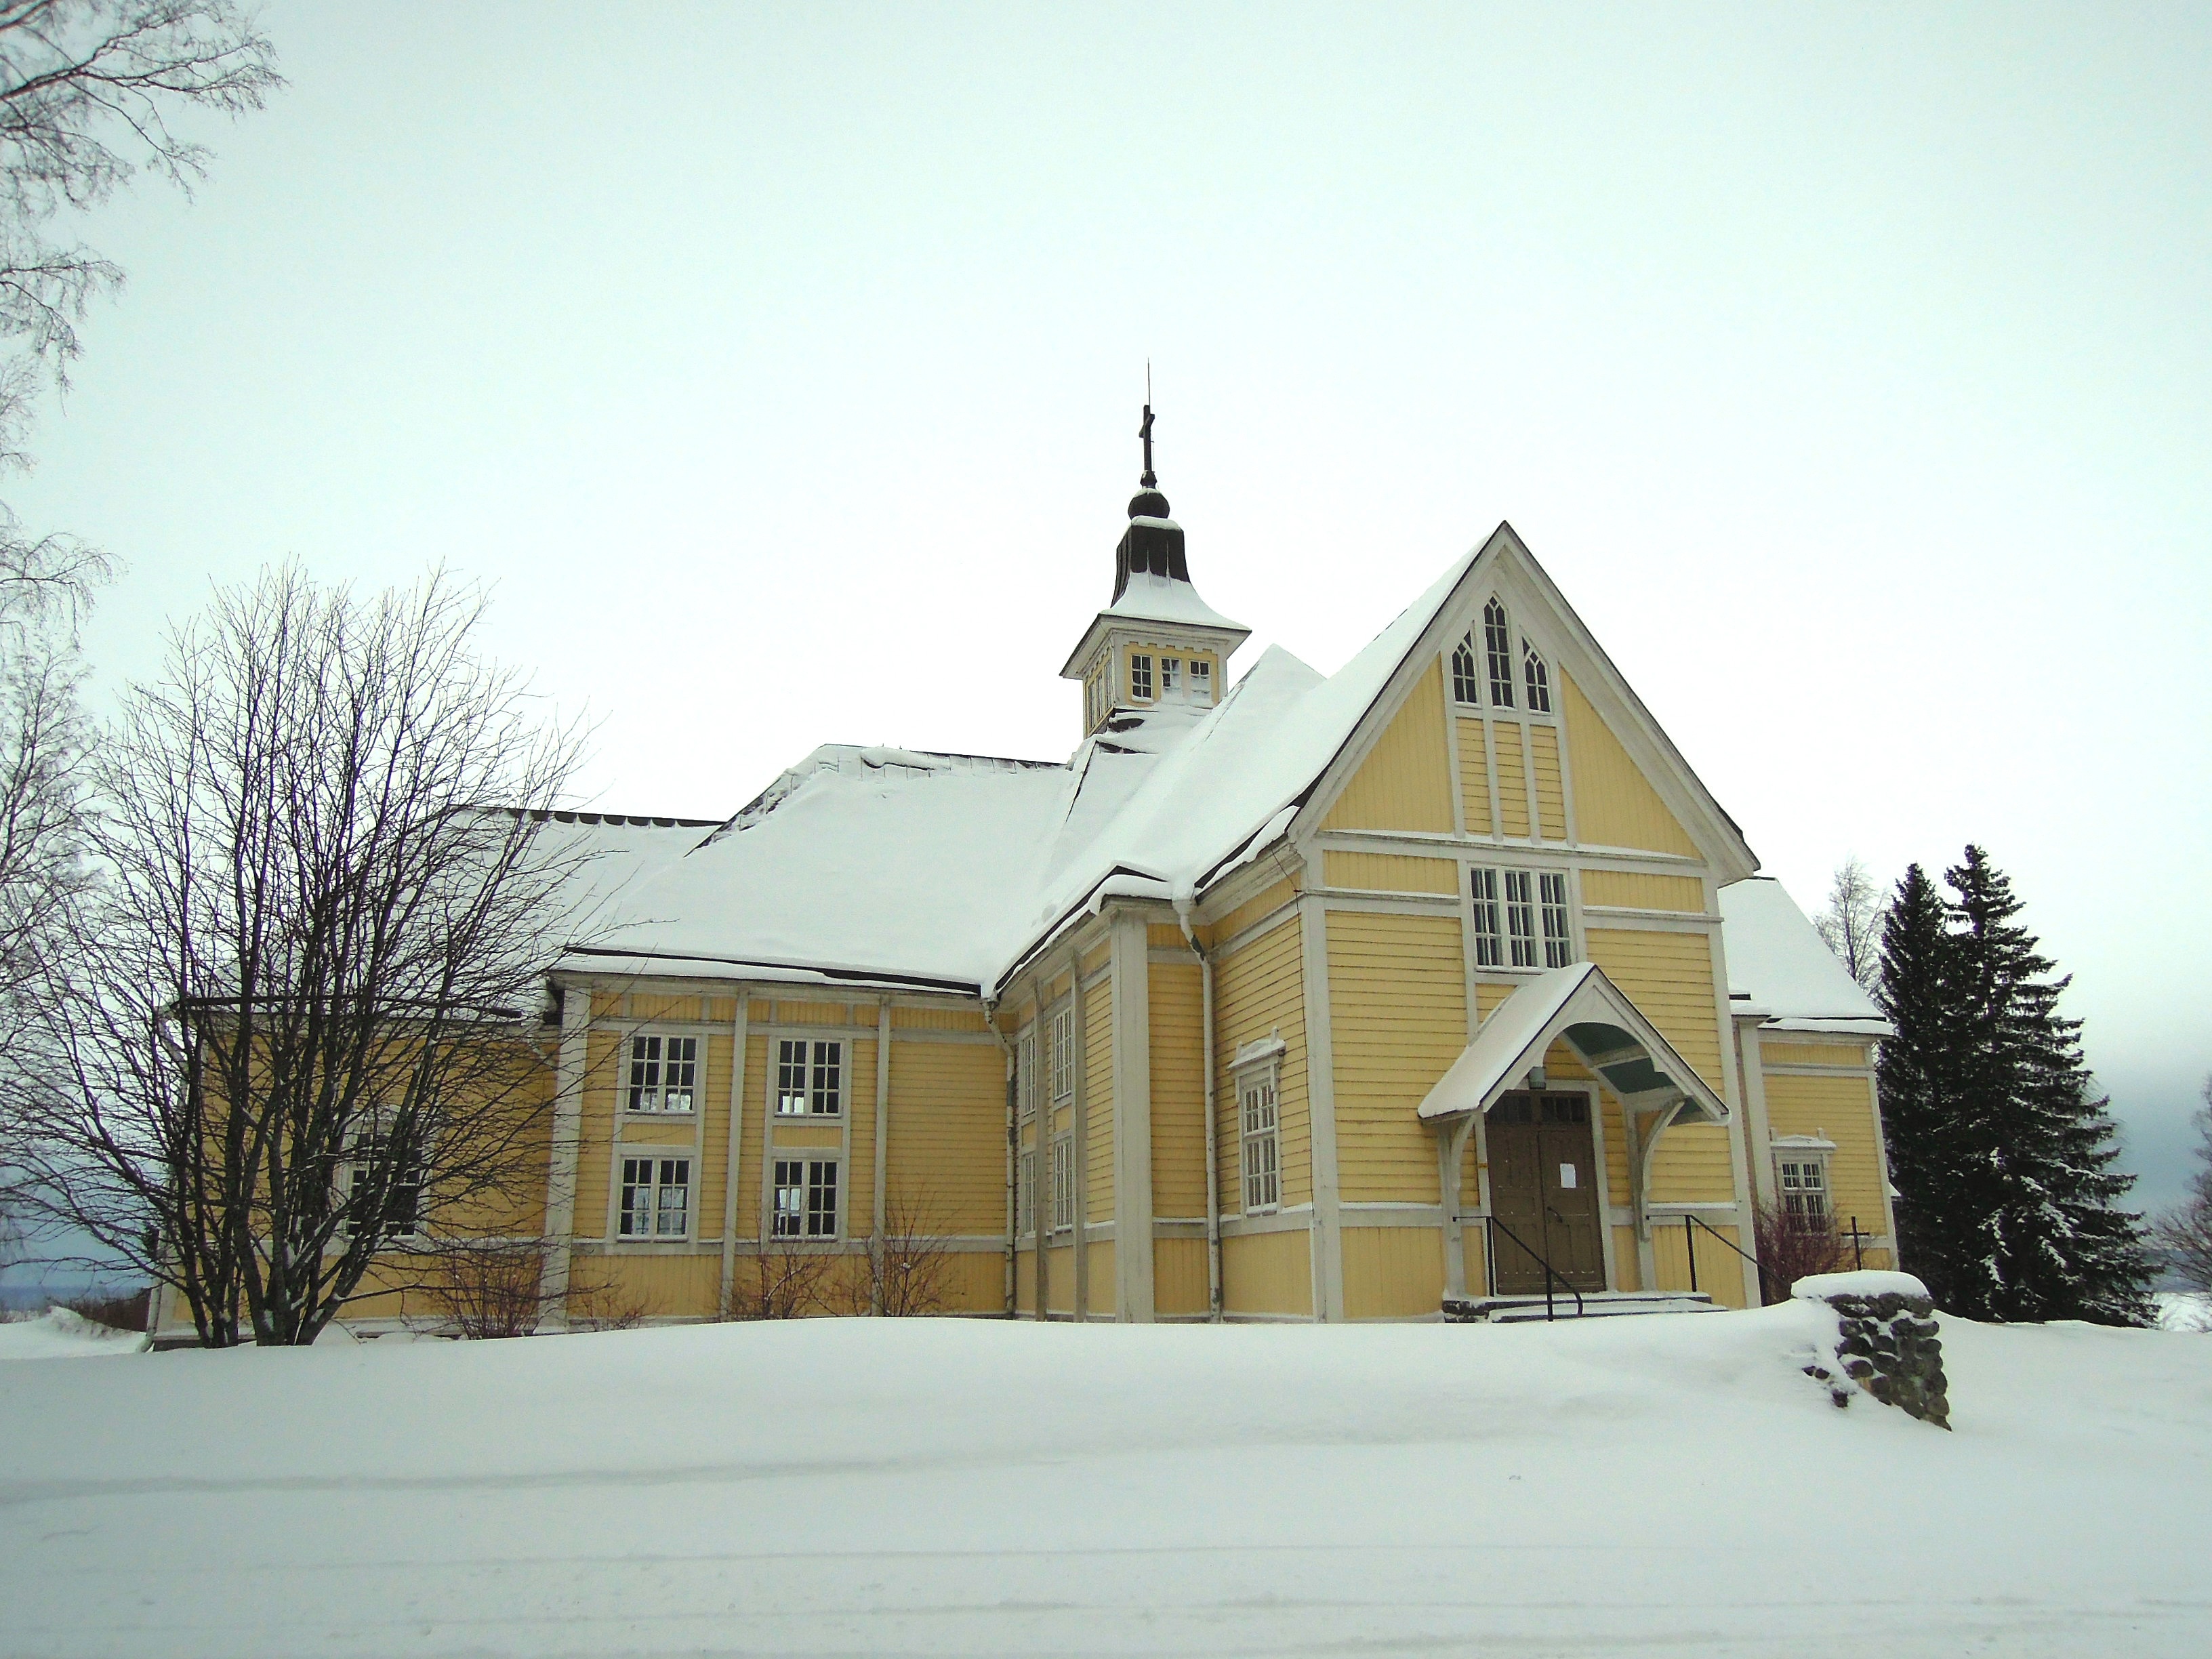
snow, winter, sky, house, building, home, weather, religion, church, chapel, cross, season, place of worship, estate, finnish, lutheran, wooden church, tohmaj rvi, cruciform church